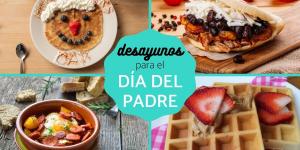
desayunos para el dia del padre